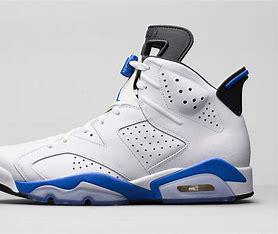
Brand: Nike
Model: Air Jordan 6